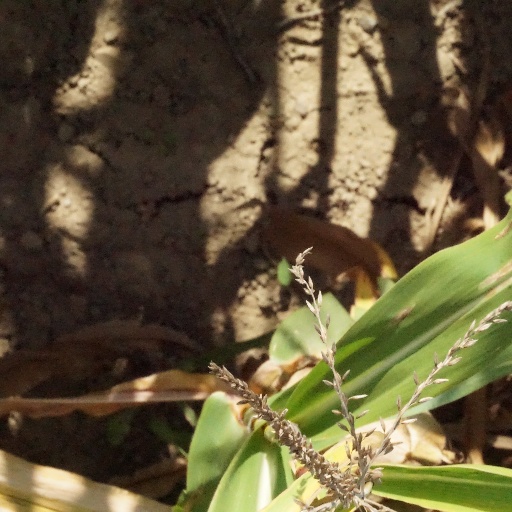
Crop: maize; corn